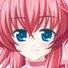
Portrait style: Anime Portrait